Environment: real
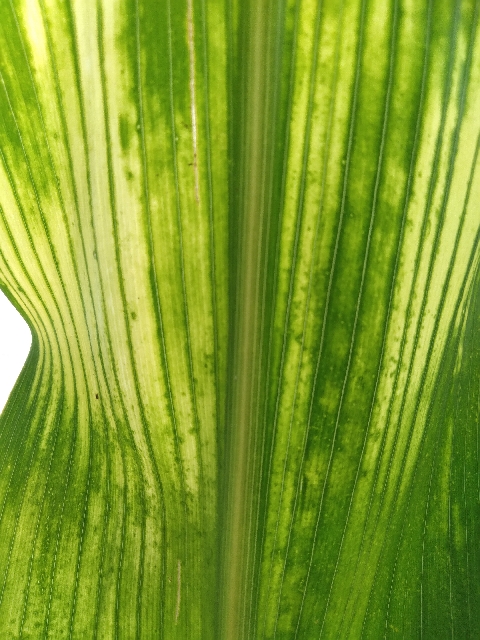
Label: lethal_necrosis